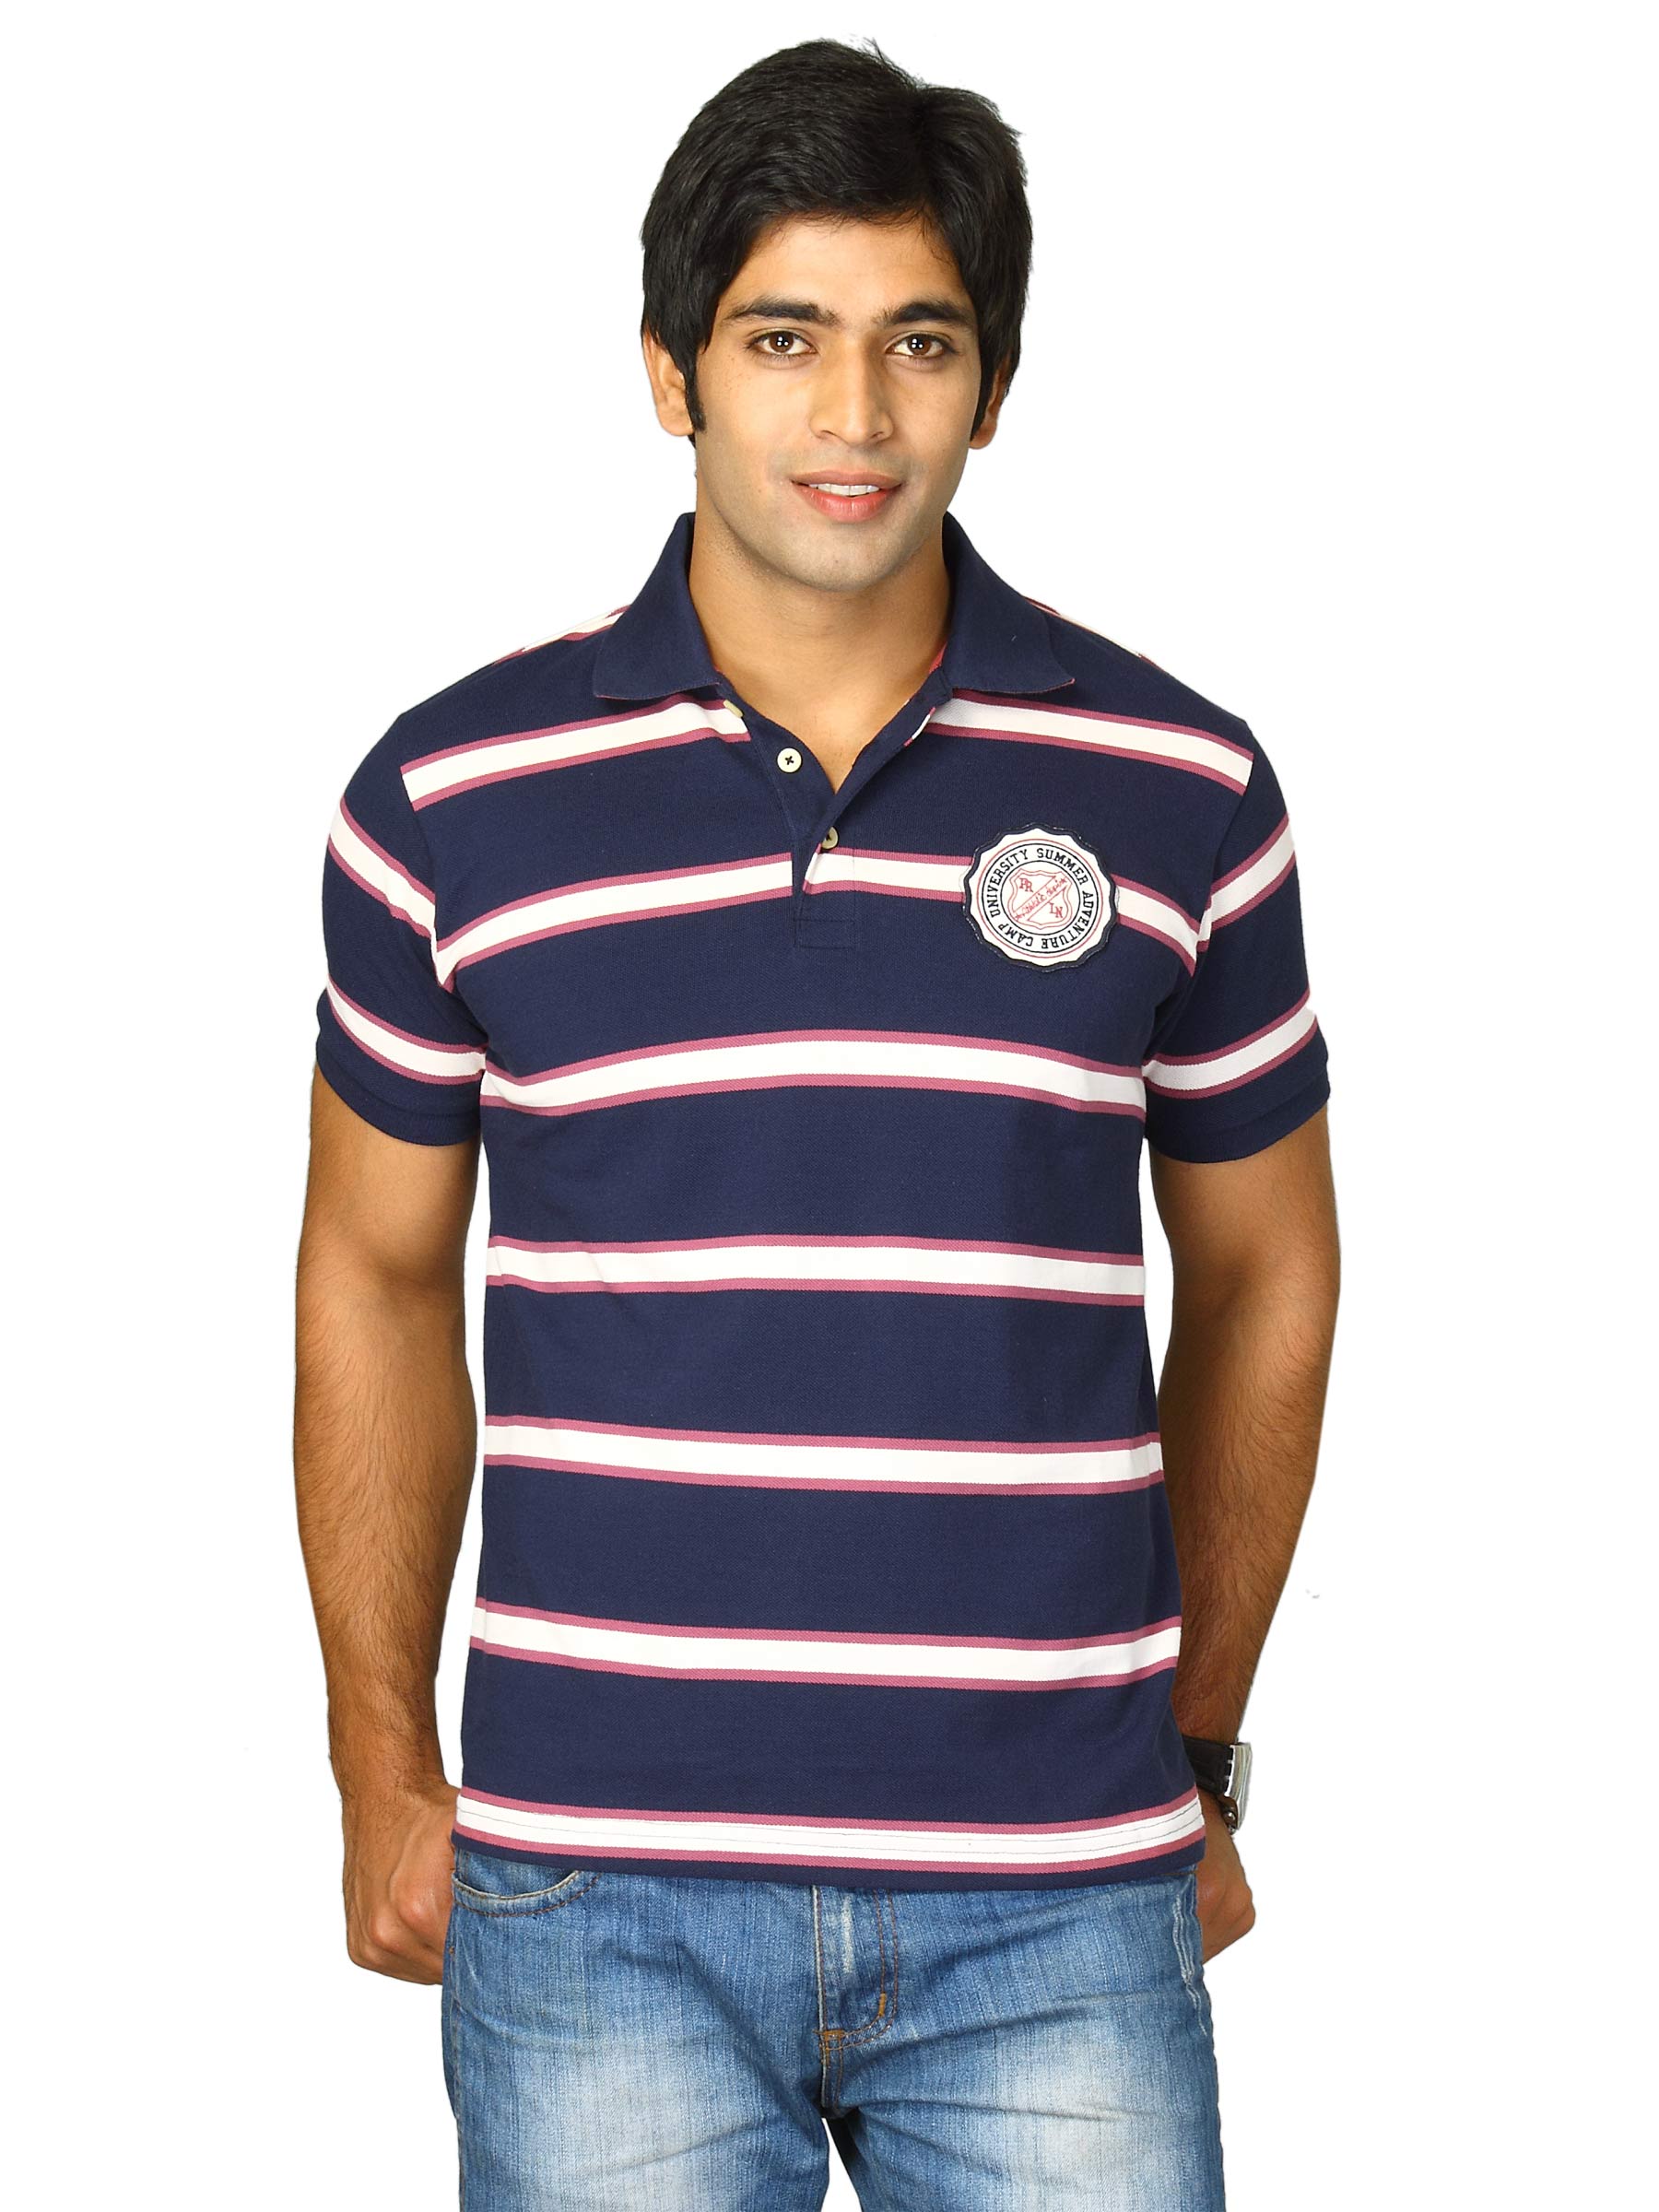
Proline Men Navy & Cream Striped Polo T-shirt
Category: Apparel / Topwear / Tshirts
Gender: Men
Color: Navy Blue
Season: Fall 2011
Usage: Casual